Battle of Manila (1574)

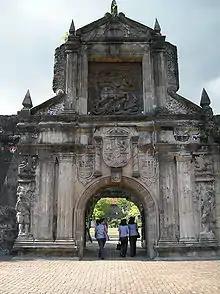
Late Fort Santiago in Manila.

The citizens initially repulsed all attacks, but one of the Spanish commanders of "alabarderos", Ensign Sancho Ortiz, was overwhelmed and shot down, resulting in his bulwark becoming open to the Chinese pirates. The pirates entered the city and engaged the forces of Salcedo and Francisco de León, Manila's mayor. At the same time, Spanish artillery overpowered the Chinese fleet and pushed it out of the harbor. The main battle happened in the streets, where pirates killed León, but shortly after, Sioco was taken down by a Spanish marksman. Unsupported and with their most prominent captains dead, the Chinese pirates were finally expelled from the walls.